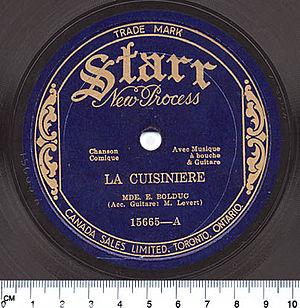
Mary Rose Anna Travers, dite La Bolduc, est une auteure-compositrice-interprète québécoise née le 4 juin 1894 à Newport en Gaspésie et morte le 20 février 1941 à Montréal. Musicienne autodidacte, considérée comme la première « chansonnière » du Québec, elle a connu un succès phénoménal auprès du public québécois et la consécration par le biais du disque.